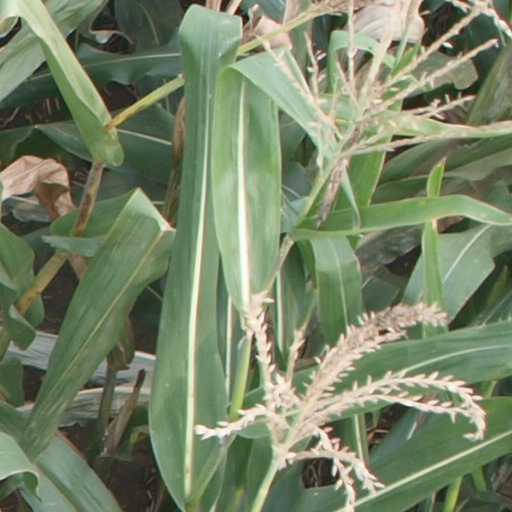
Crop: maize; corn